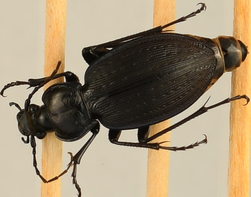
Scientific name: Carabus goryi
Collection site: Harvard Forest Site (HARV), plot HARV_010